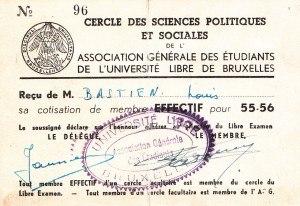
Louis Bastien, membre du CPS (1955-1956)
Les cercles étudiants de l'ULB sont des associations, à l'origine folkloriques et culturelles, créées par les étudiants de l'Université libre de Bruxelles.